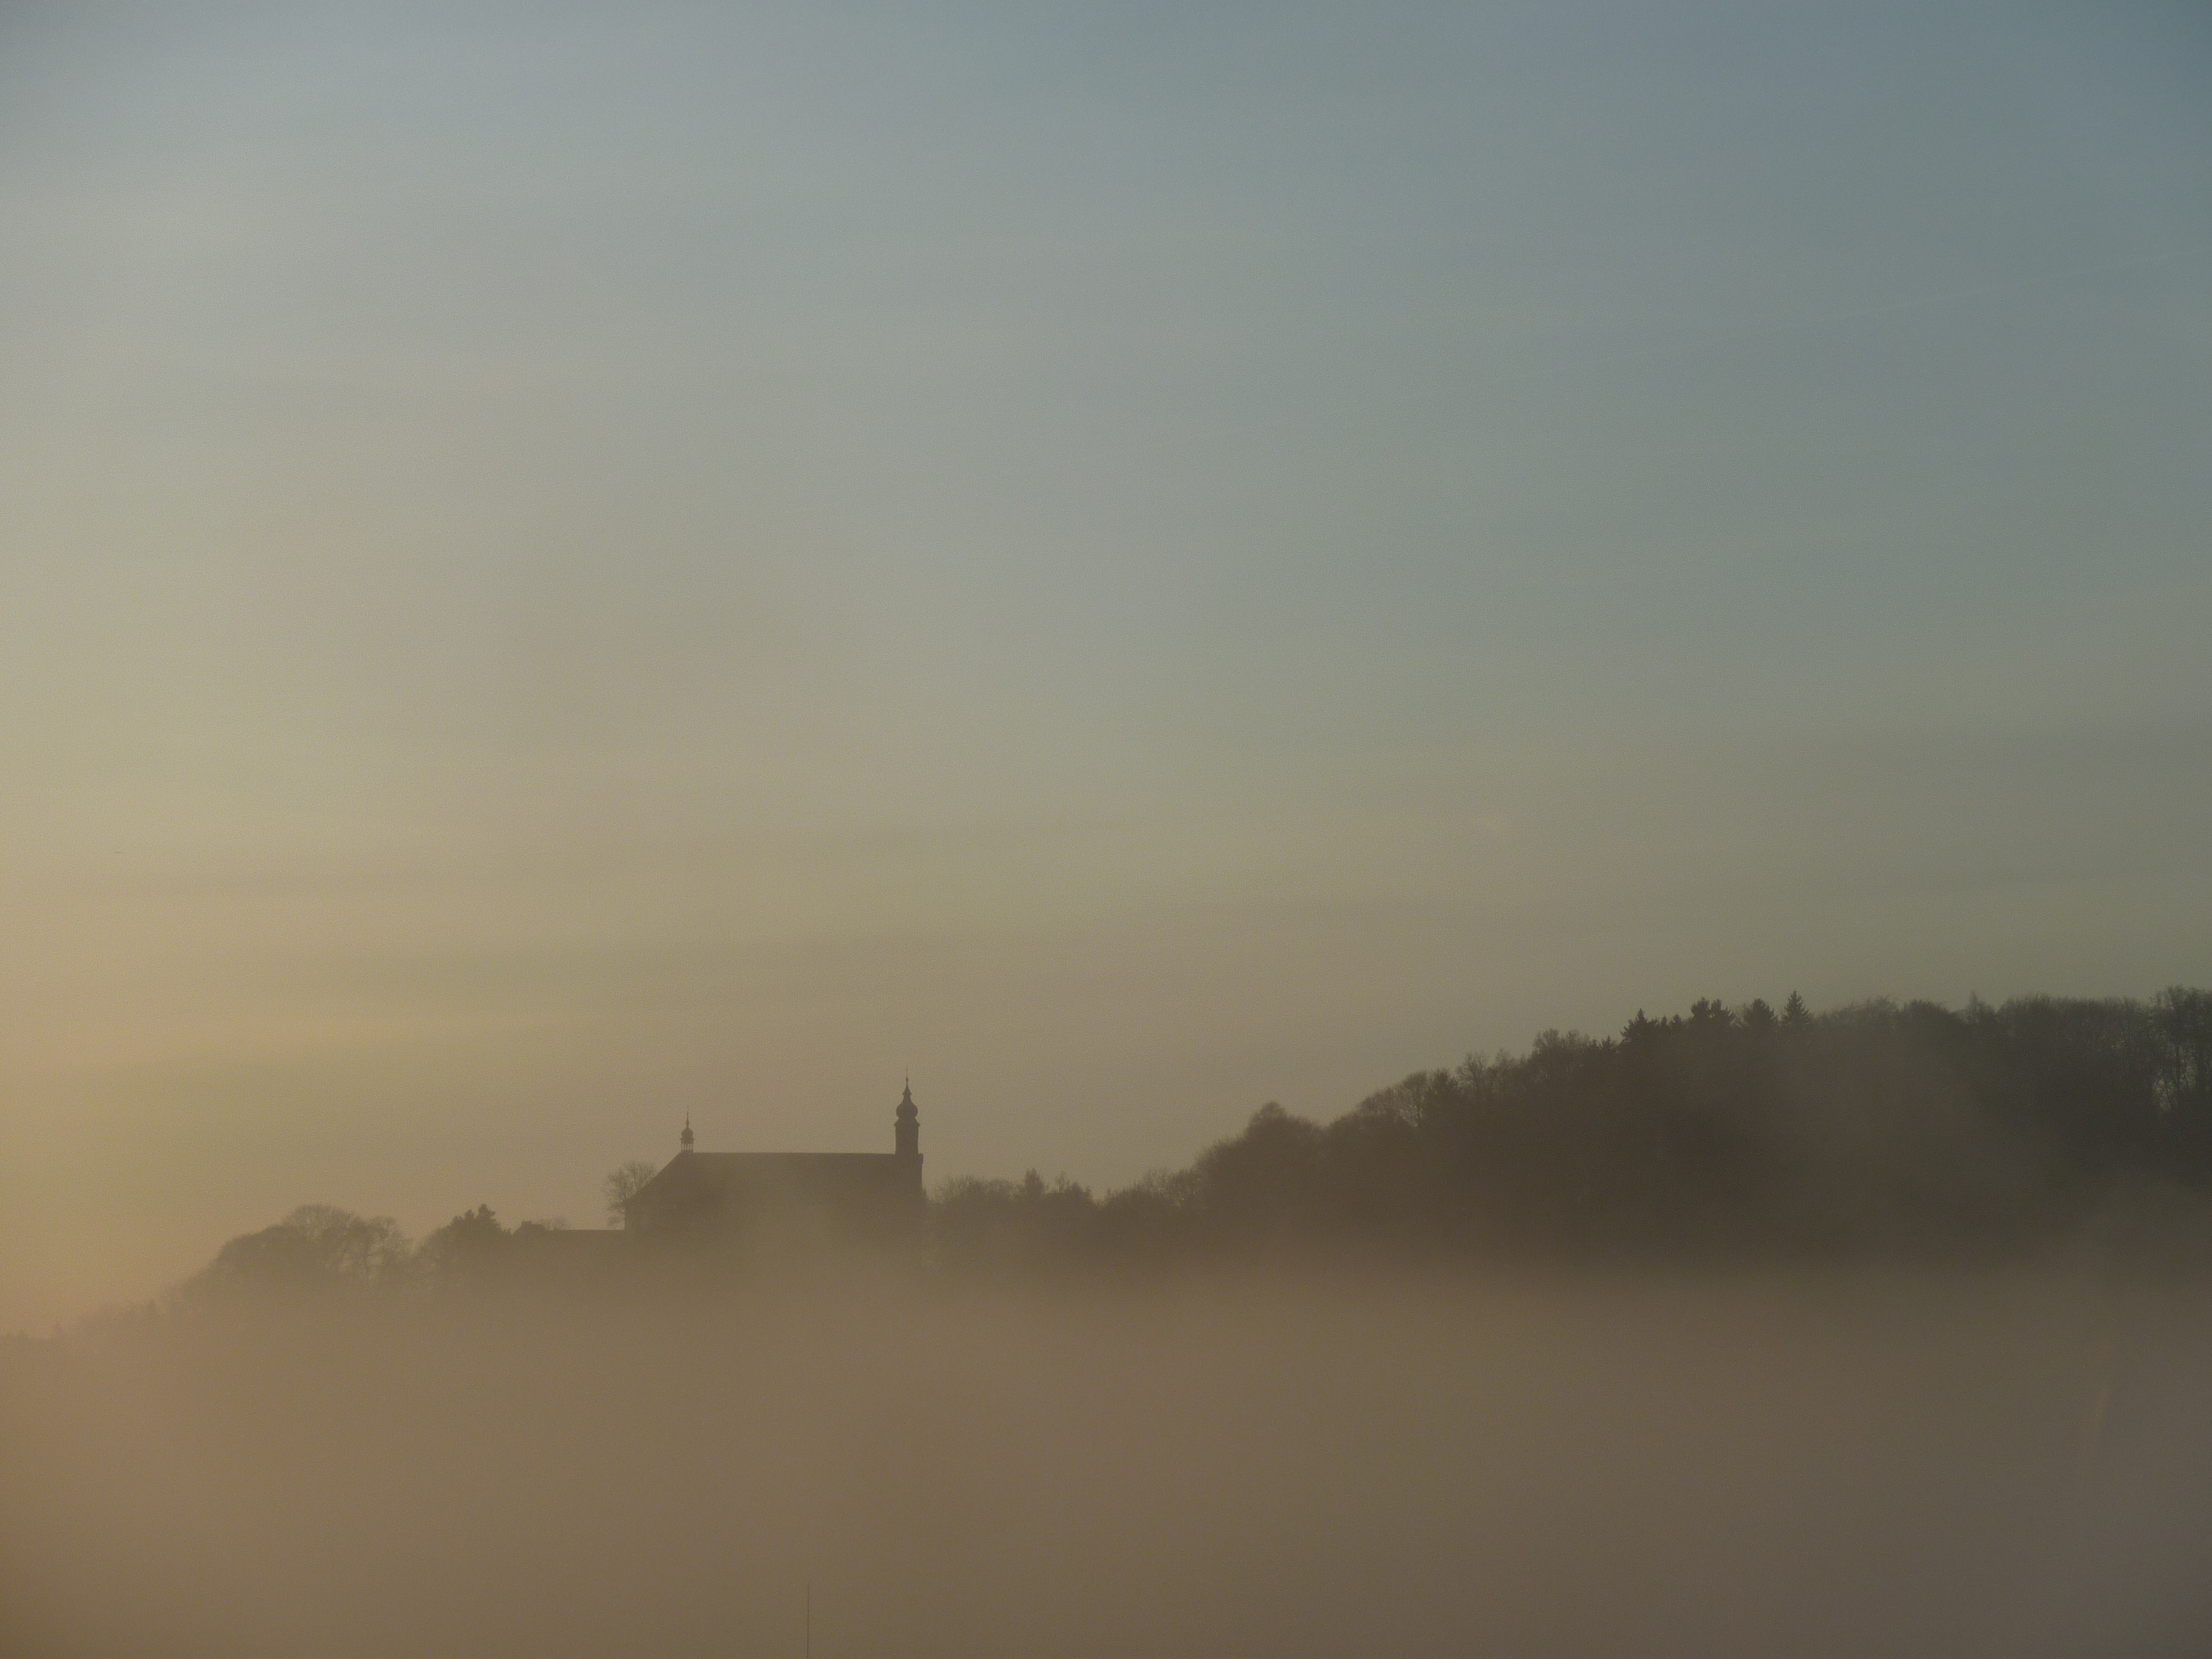
fog, fuda, female mountain, church, sky, blue, sunrise, clouds, forest, outline, nature, silhouette